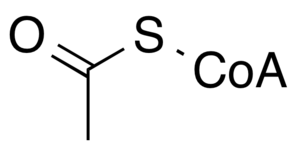
La dihydrolipoamide S-acétyltransférase, ou dihydrolipoyl transacétylase, est la deuxième des trois enzymes du complexe pyruvate déshydrogénase, constitué d'une décarboxylase, d'une transacétylase et d'une réductase agissant séquentiellement dans la décarboxylation oxydative du pyruvate en acétyl-CoA, réaction qui réalise notamment la liaison entre la glycolyse et le cycle de Krebs ; les autres enzymes du complexe sont la pyruvate déshydrogénase et la dihydrolipoyl déshydrogénase.
La dihydrolipoyl déshydrogénase, également appelée dihydrolipoamide déshydrogénase, est la dernière des trois enzymes du complexe pyruvate déshydrogénase, du complexe alpha-cétoglutarate déshydrogénase et du complexe 3-méthyl-2-oxobutanoate déshydrogénase, constitués chacun d'une décarboxylase, d'une transacétylase et d'une réductase.
La pyruvate déshydrogénase — à ne pas confondre avec la pyruvate décarboxylase bien qu'on l'appelle parfois également ainsi — est la première des trois enzymes du complexe pyruvate déshydrogénase, constitué d'une décarboxylase, d'une acétyltransférase et d'une oxydoréductase intervenant séquentiellement pour catalyser la décarboxylation oxydative du pyruvate en acétyl-CoA, réaction qui assure notamment la liaison entre la glycolyse et le cycle de Krebs. Les autres enzymes de ce complexe sont la dihydrolipoamide S-acétyltransférase et la dihydrolipoyl déshydrogénase.